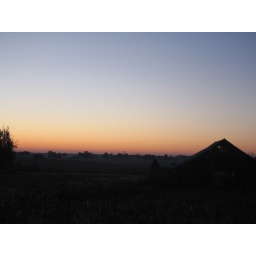
Out the front of my house in the middle of the corn field [it was cut down]